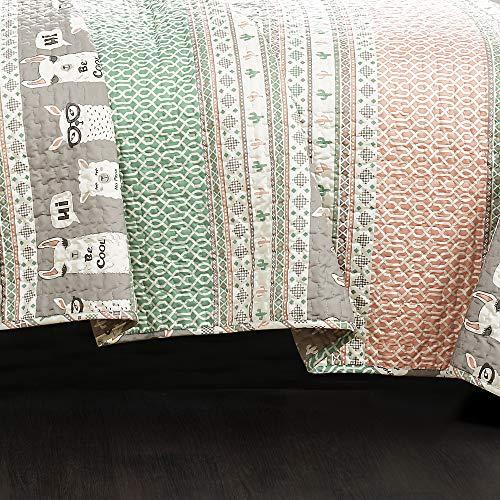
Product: Lush Decor Llama Striped Quilt Reversible 5 Piece Kids Bedding Set, Full Queen, Pink and Turquoise
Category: Home & Kitchen | Bedding | Kids' Bedding | Quilts & Sets | Quilt Sets
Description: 5 piece full queen quilt set includes two decorative pillows, a reversible quilt with cacti pattern against a gray background on the back 86 x 86 inches and 2 matching shams 20 x 26 inches.
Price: $87.63
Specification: ProductDimensions:86x86x0.5inches|ItemWeight:7.15pounds|ShippingWeight:7.15pounds(Viewshippingratesandpolicies)|Manufacturer:TriangleHomeFashions|ASIN:B07H8WB418|Itemmodelnumber:16T002785